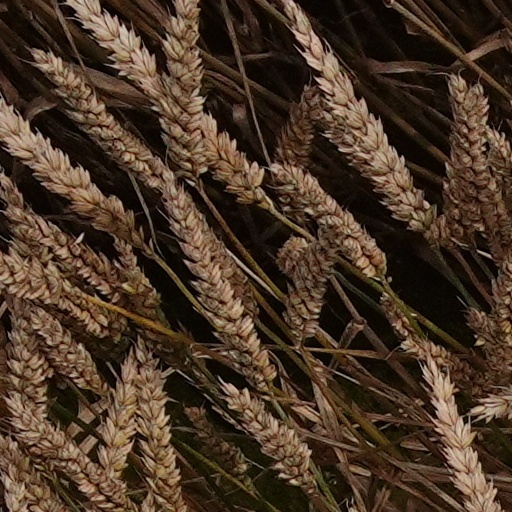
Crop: wheat